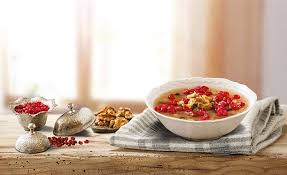
Yemek: asure